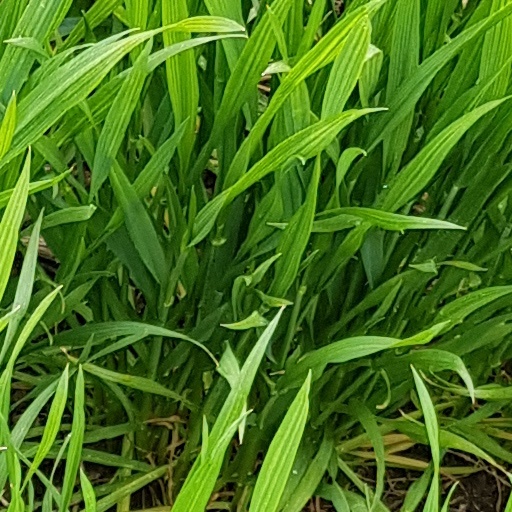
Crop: wheat